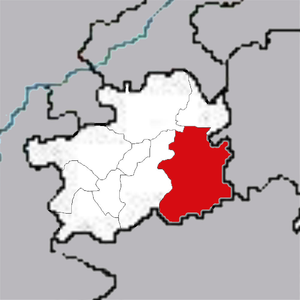
La préfecture autonome miao et dong de Qiandongnan est une subdivision administrative du sud-est de la province du Guizhou en Chine. Son chef-lieu est la ville de Kaili.